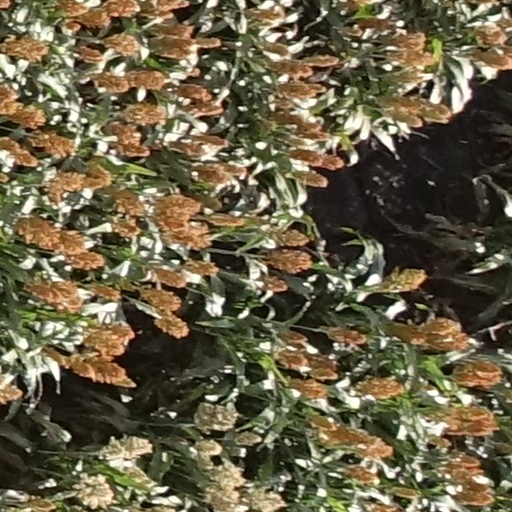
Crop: sorghum